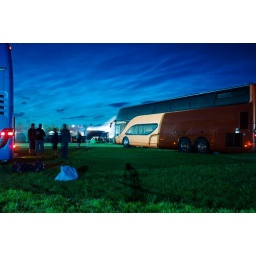
An extravagantly lovely sky above the bus park at T in The Park, Kinross.